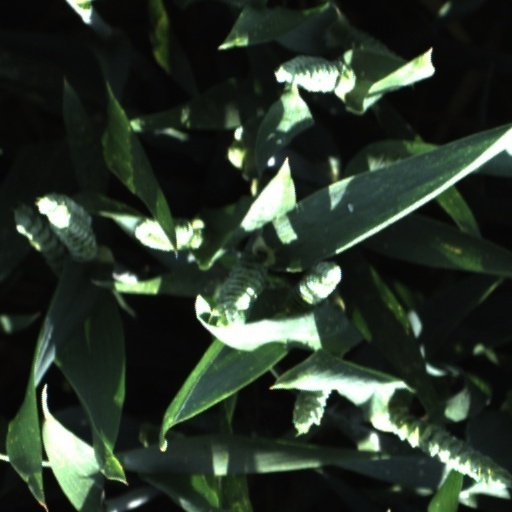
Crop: wheat